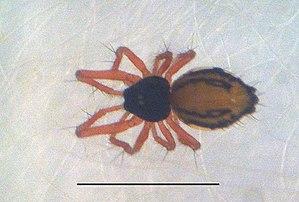
Les Symphytognathidae sont une famille d'araignées aranéomorphes.
Crassignatha est un genre d'araignées aranéomorphes de la famille des Symphytognathidae.
Crassignatha danaugirangensis est une espèce d'araignées aranéomorphes de la famille des Symphytognathidae.